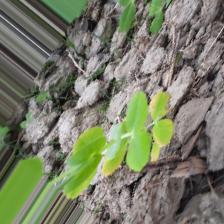
Label: Normal